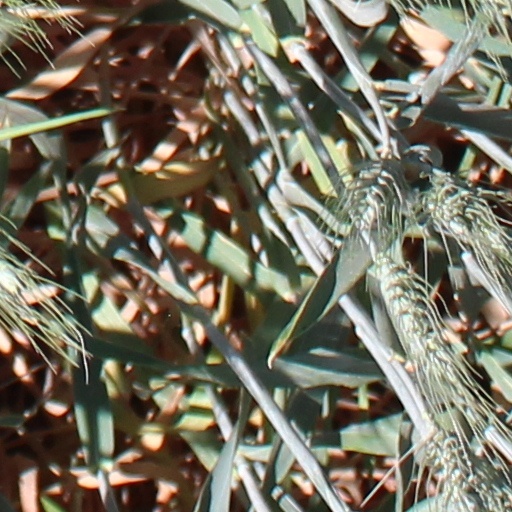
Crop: wheat